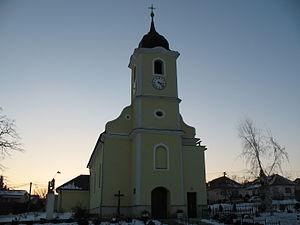
Nitrianske Hrnčiarovce est un village de Slovaquie situé dans la région de Nitra.